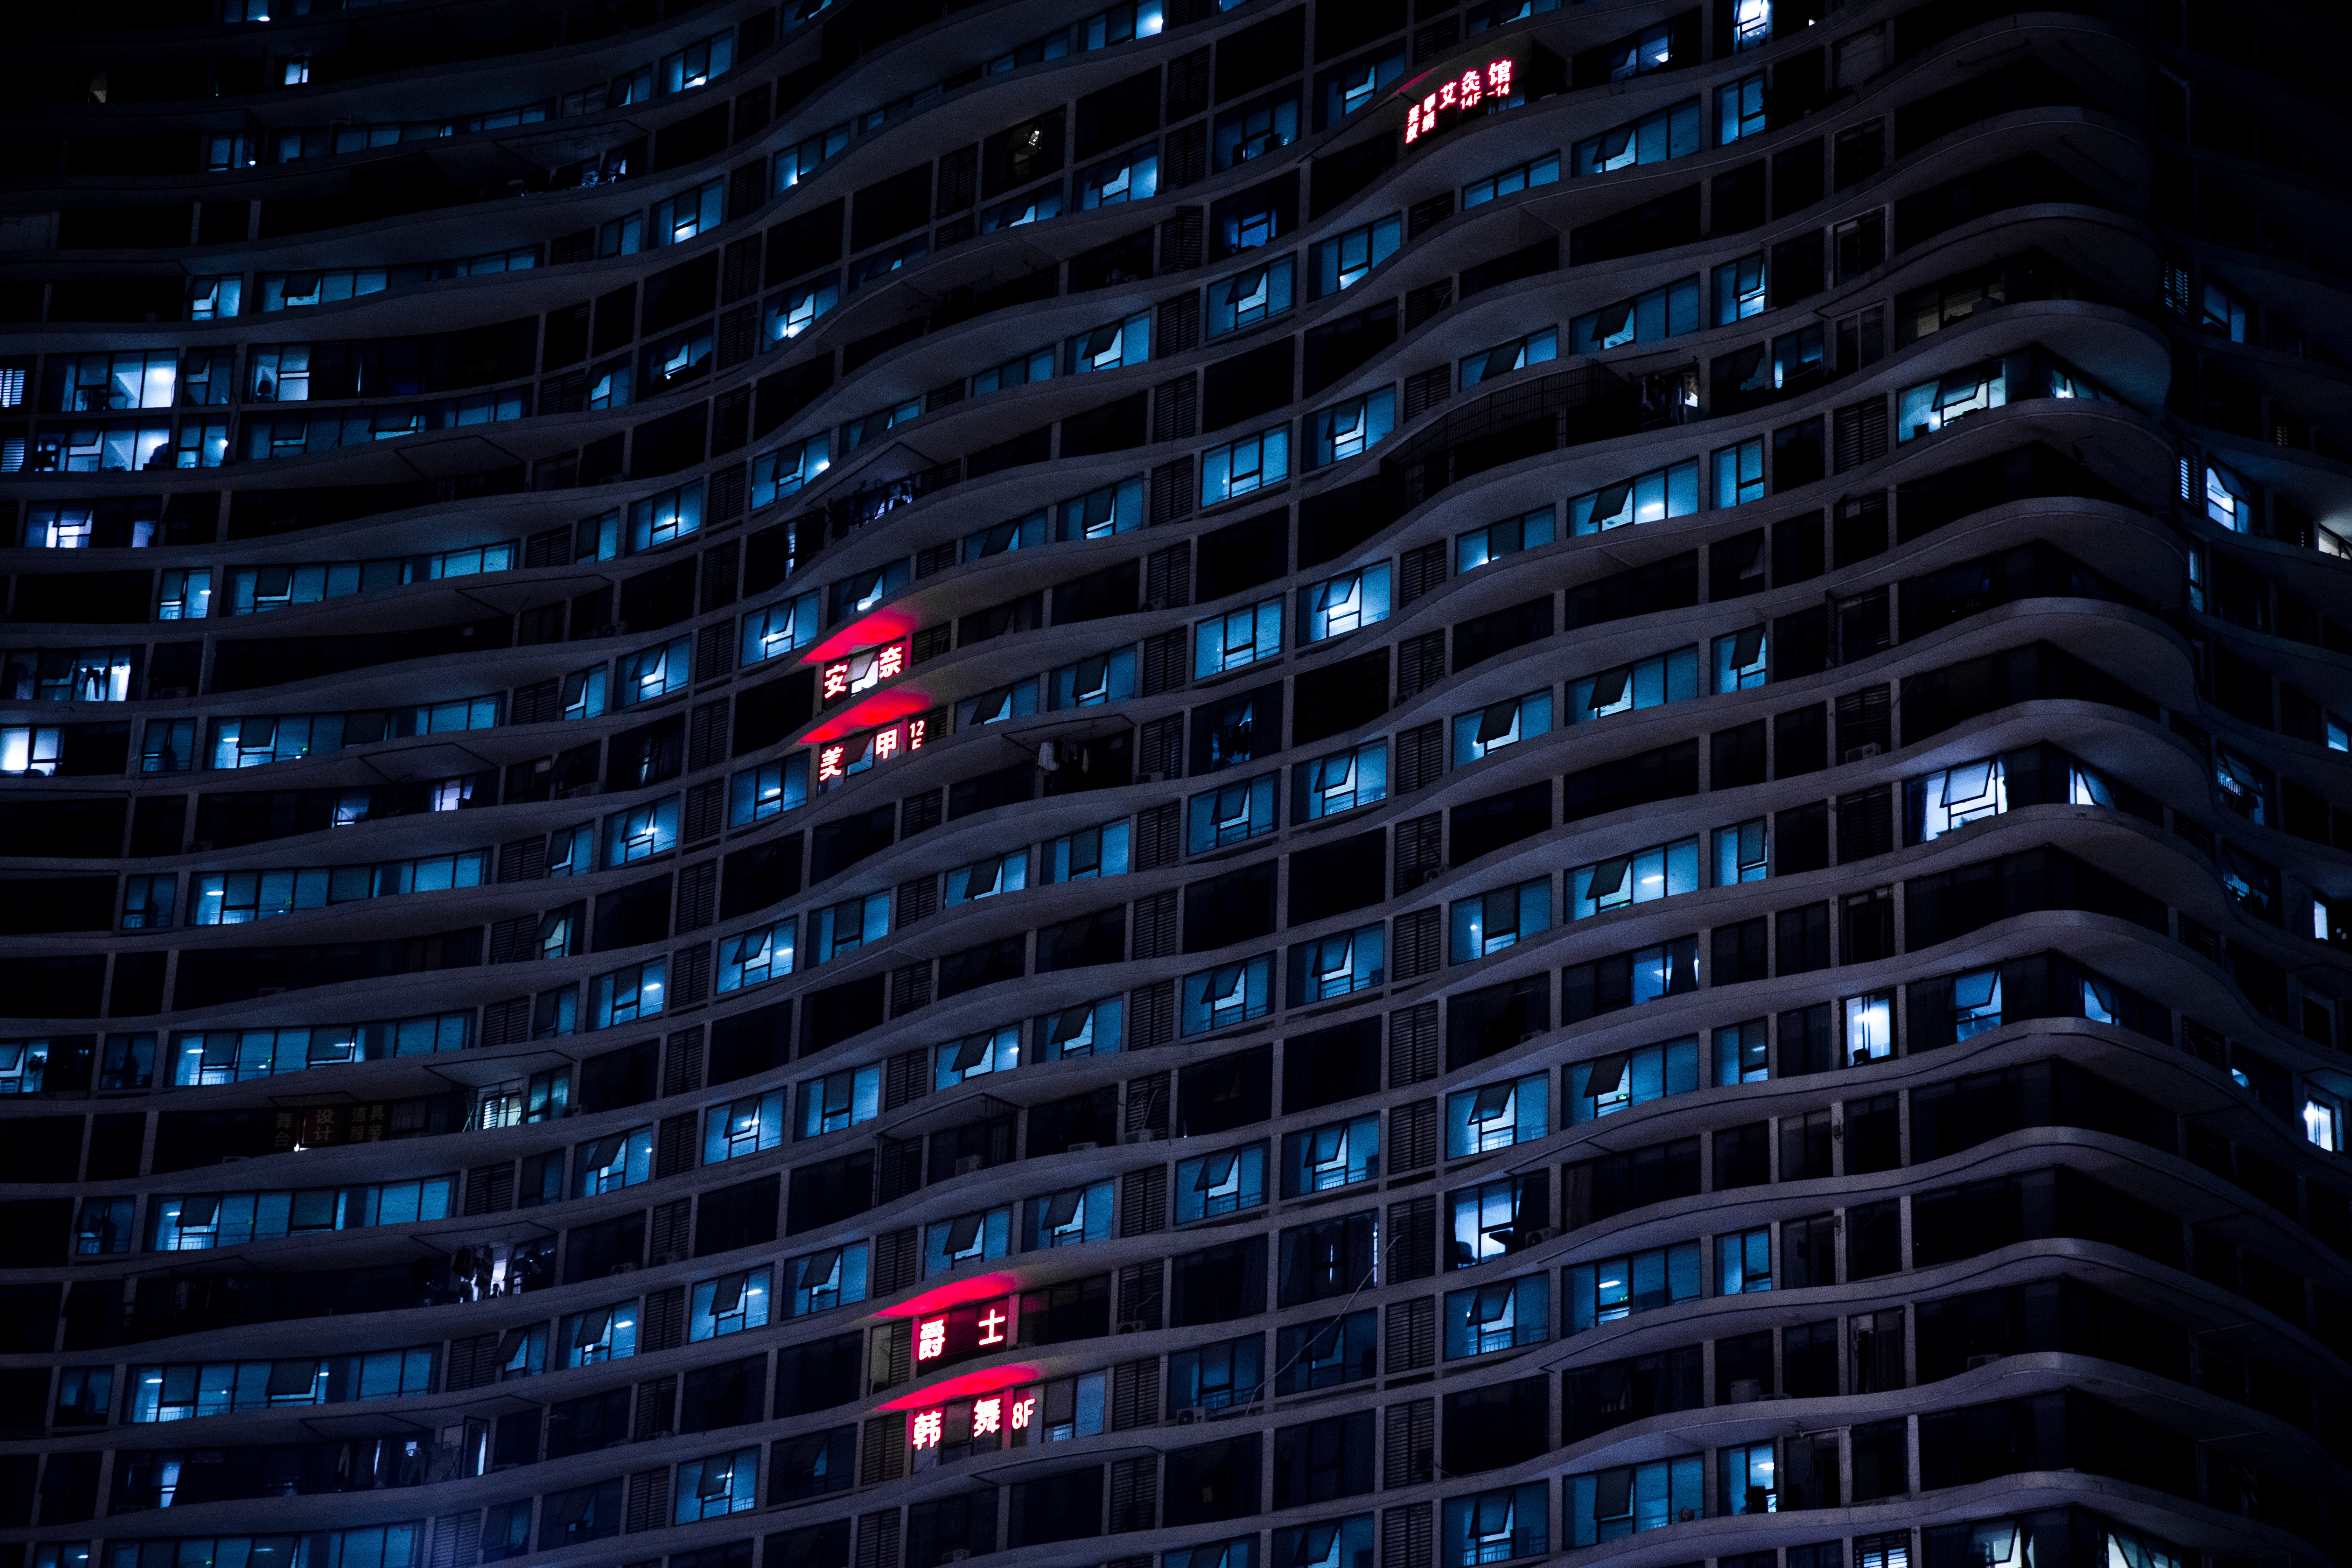
light, night, skyscraper, cityscape, line, reflection, darkness, tower block, metropolis, metropolitan area